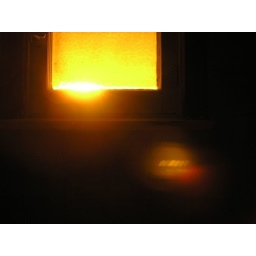
The sun shining in my bathroom window